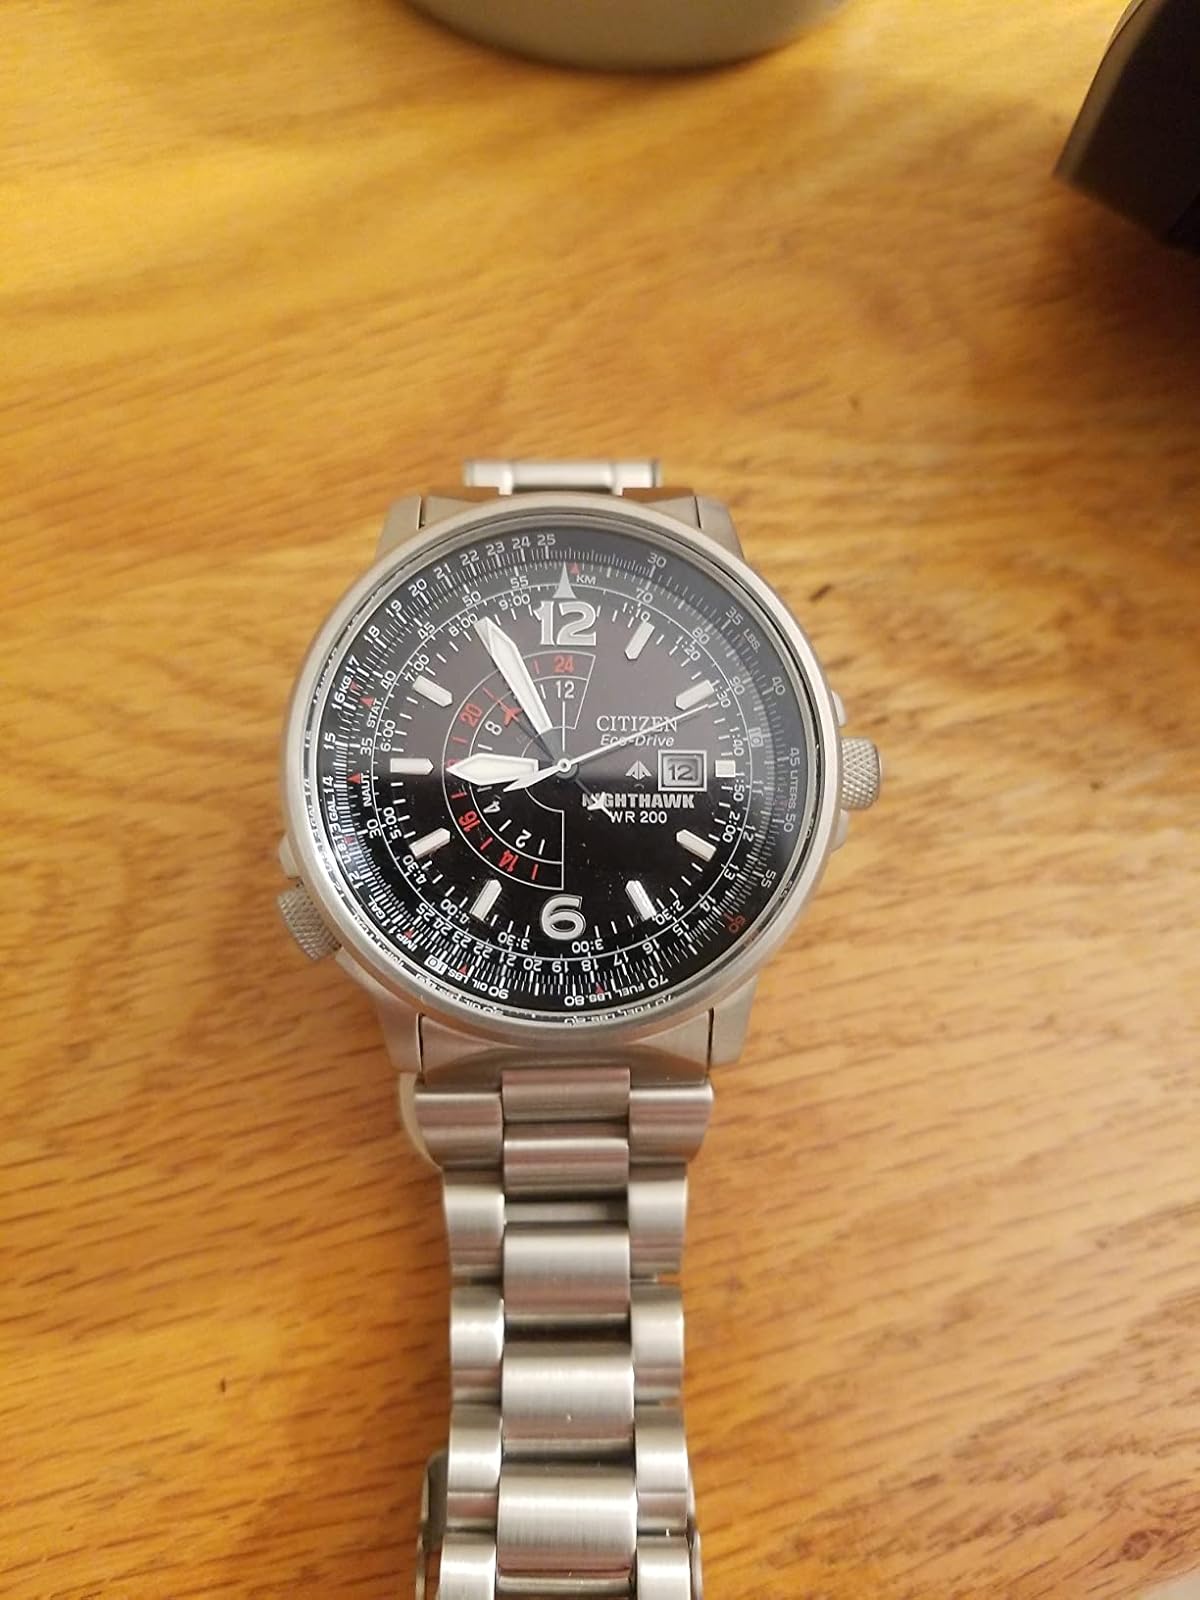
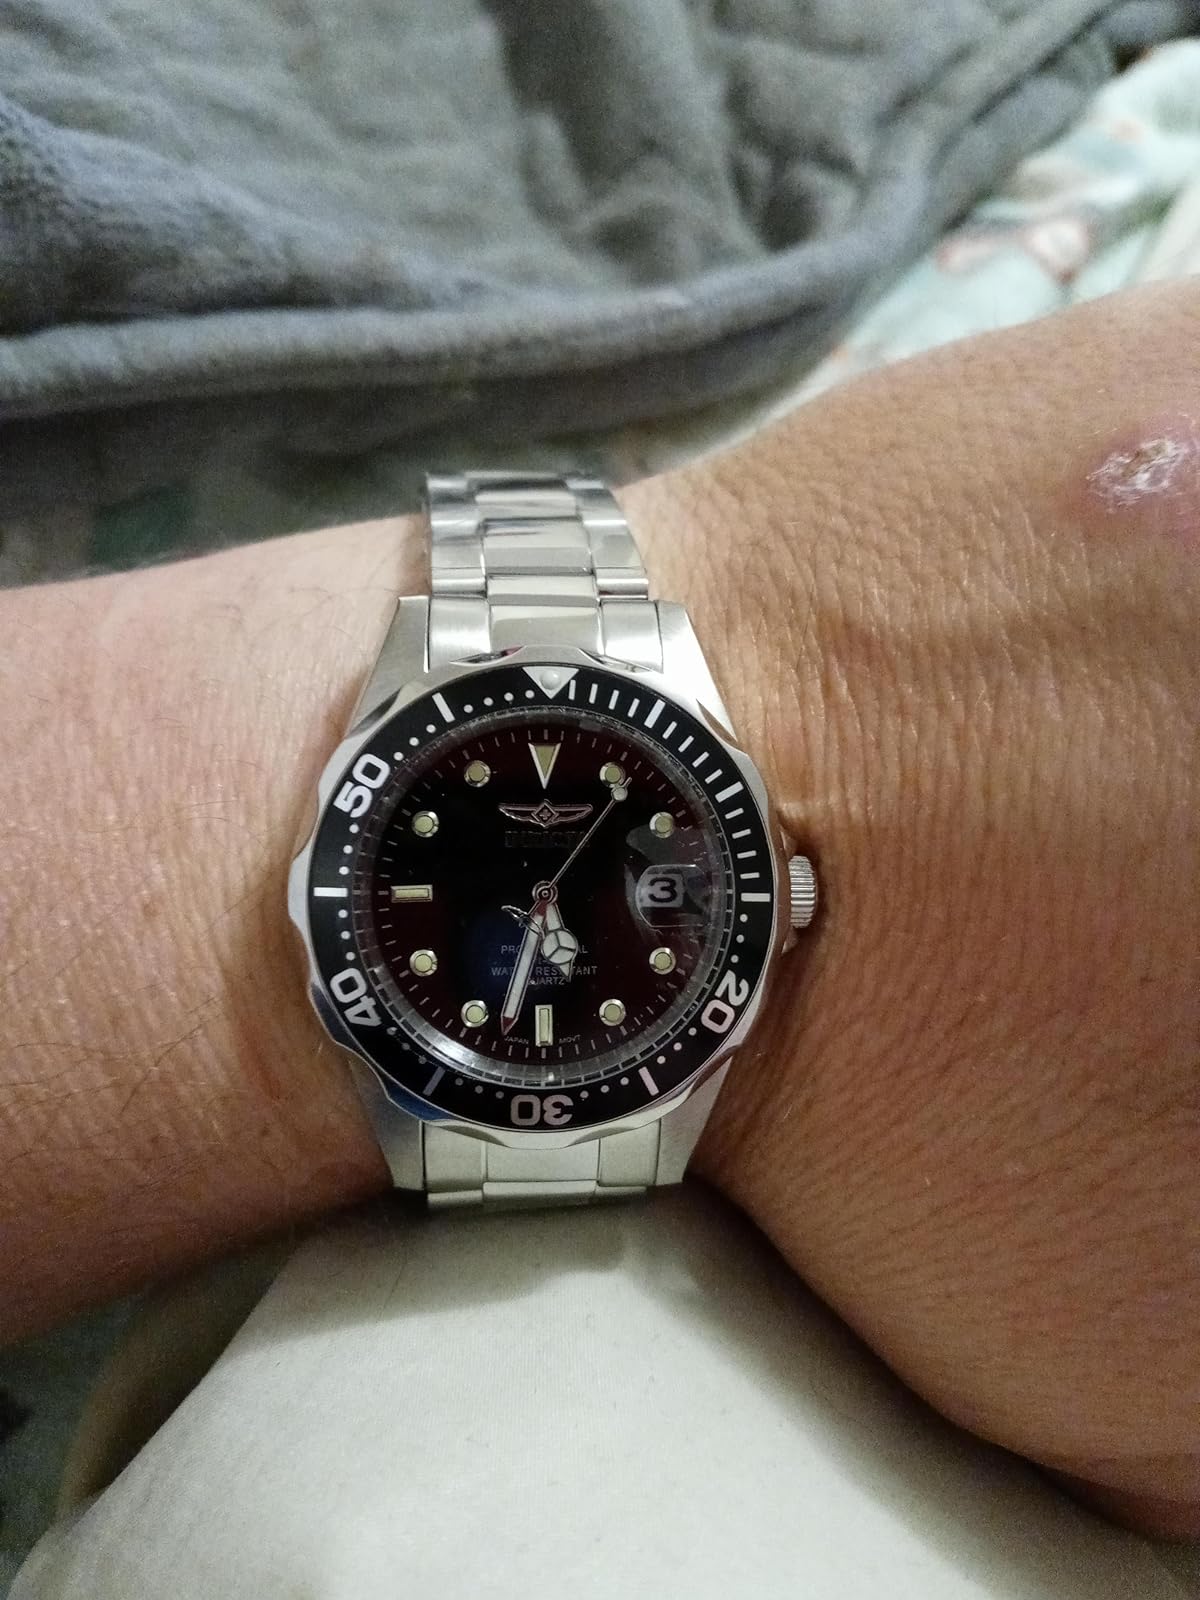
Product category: accessories_watch
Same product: no